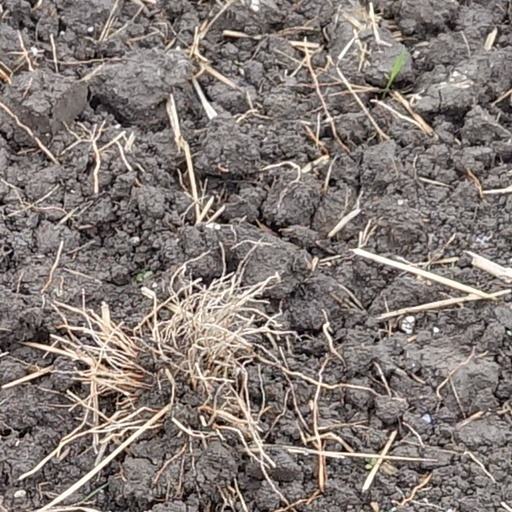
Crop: wheat